Archives of Yugoslavia

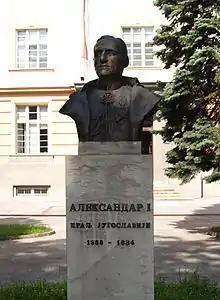
Bust of King Aleksandar I in courtyard of the Archives of Yugoslavia

In 2003, a bust of King Aleksandar I, made from a sculpture created in 1936 by Slavko Miletić, was returned to the courtyard of the archives building.